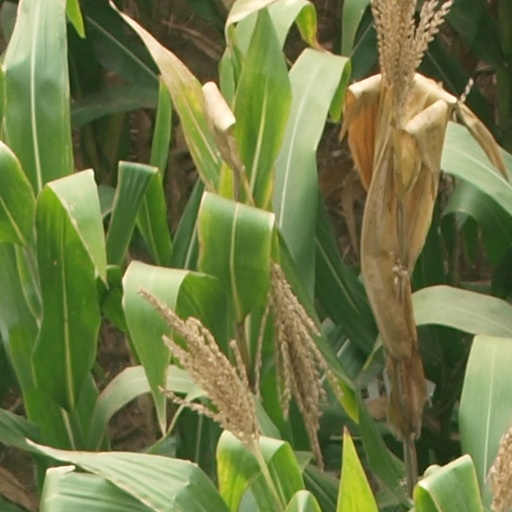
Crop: maize; corn